Belknap Bridge

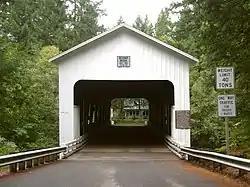
"This is the fourth Belknap Bridge built at this site"

The Belknap Bridge (also McKenzie River Bridge) crosses the McKenzie River near the unincorporated community of Rainbow in Lane County, Oregon, United States. It is approximately three miles west of the town of McKenzie Bridge which is named after the bridge. It is the fourth covered bridge built on the site. The bridge is well maintained and open to traffic. The Belknap Bridge is listed on the National Register of Historic Places.